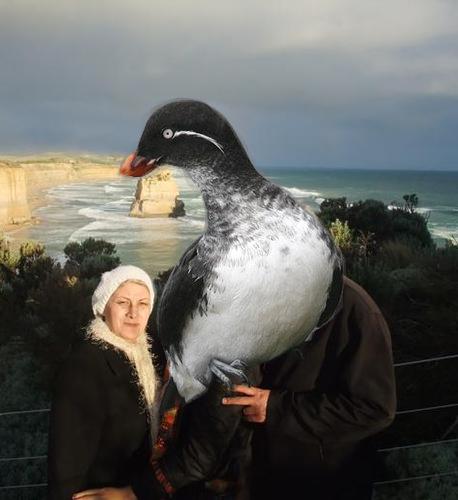
Bird species: Parakeet_Auklet
Bird type: waterbird
Background: water